PWS-14

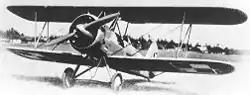
PWS-14

The PWS-14s, officially marked as PWS-12s, were used by the Polish Air Force from 1933 in the Officer Training Centre in Dęblin and a flying school in Grudziądz. Most were next replaced by the PWS-16 and PWS-26, some remained in use until World War II in 1939.